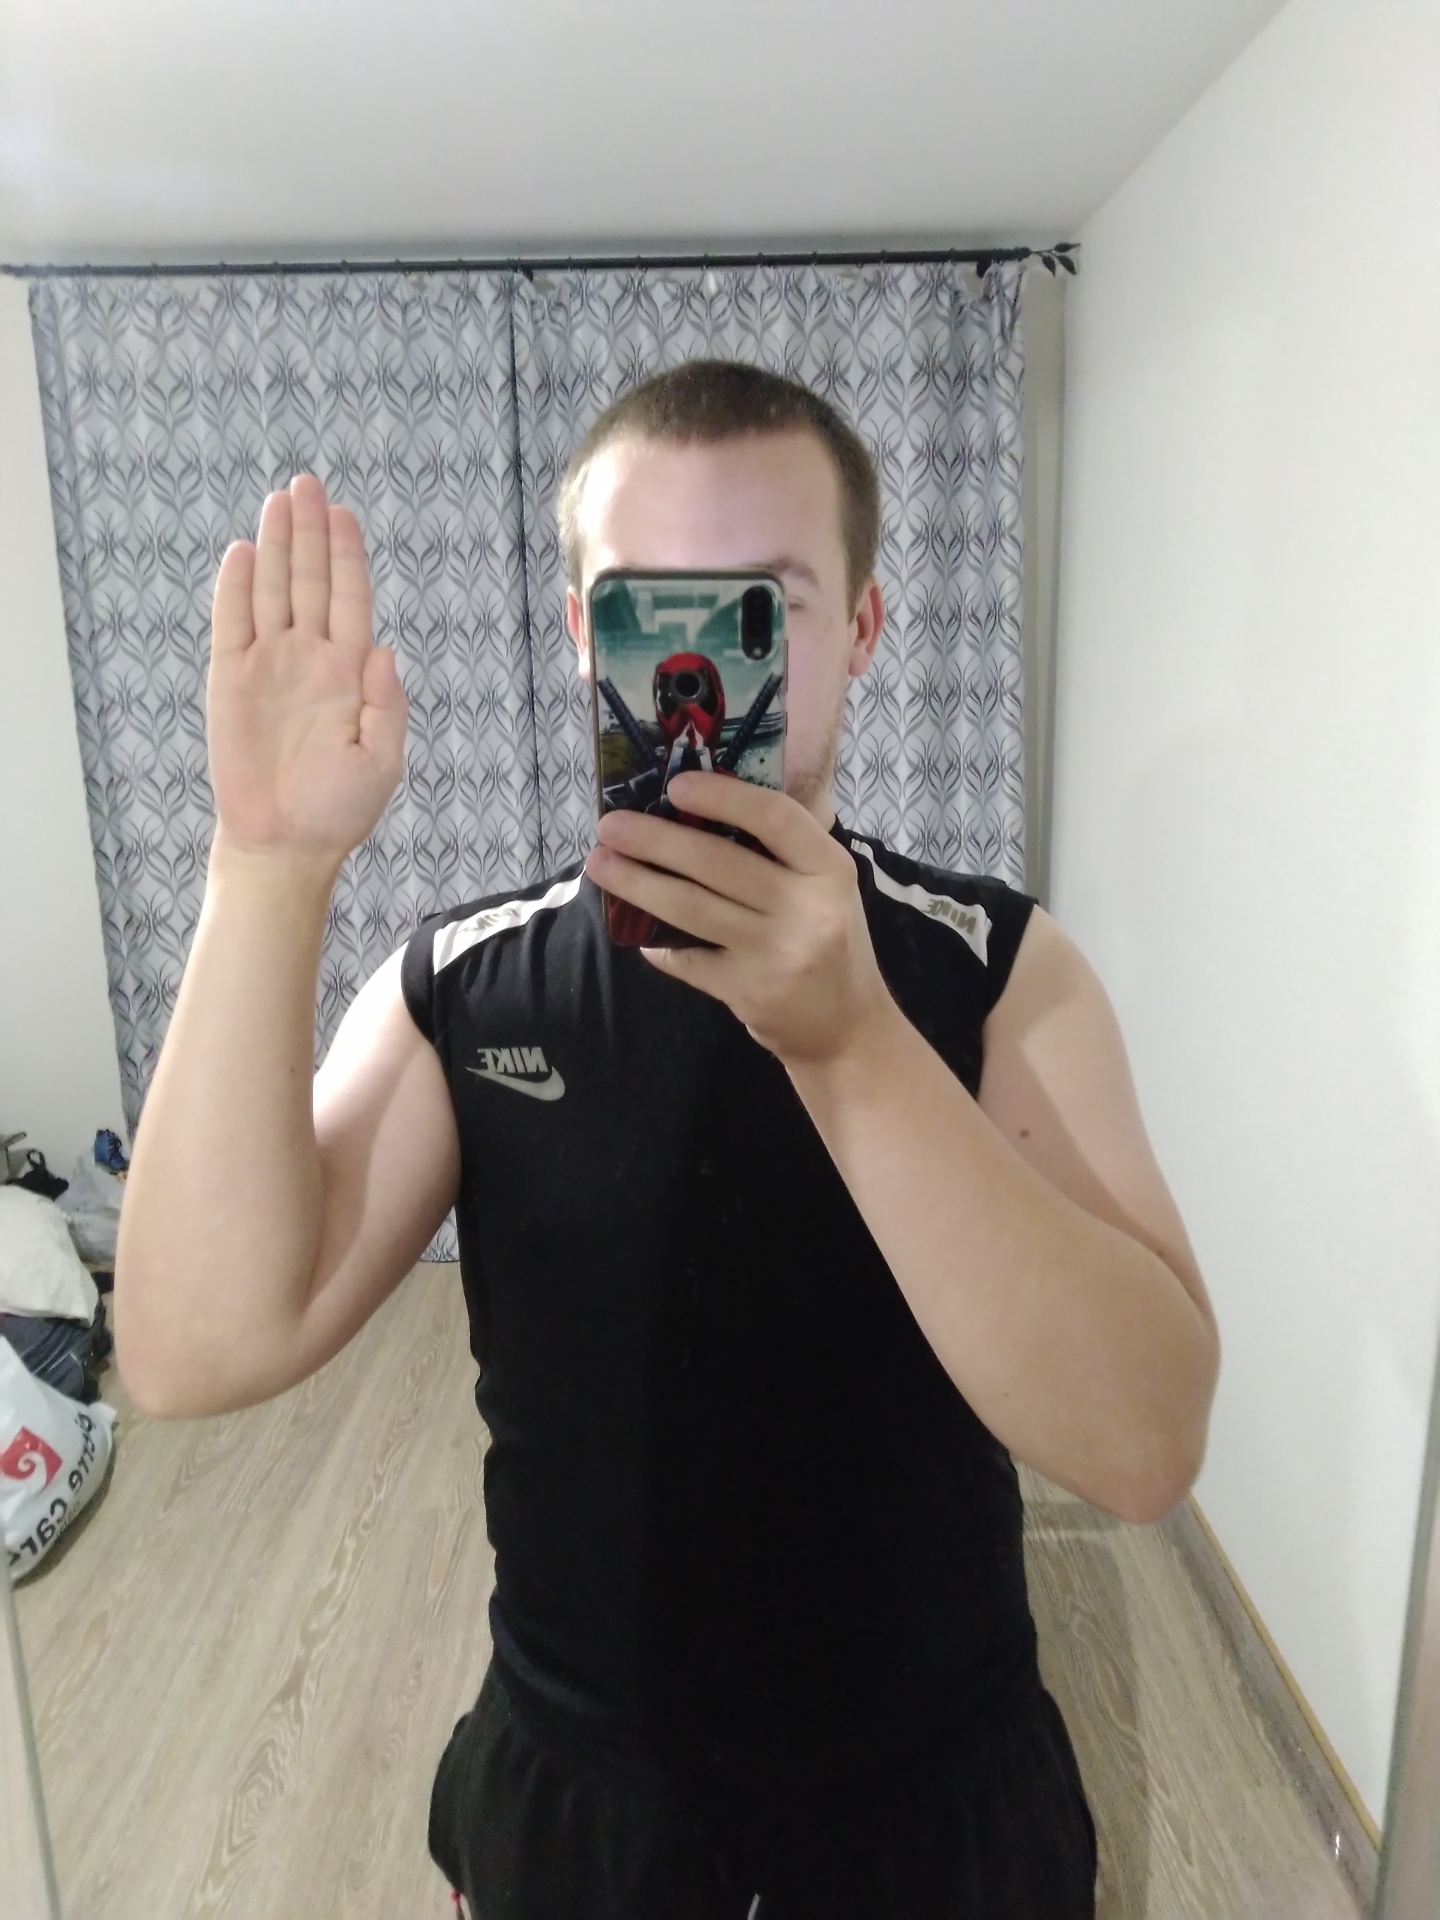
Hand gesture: stop